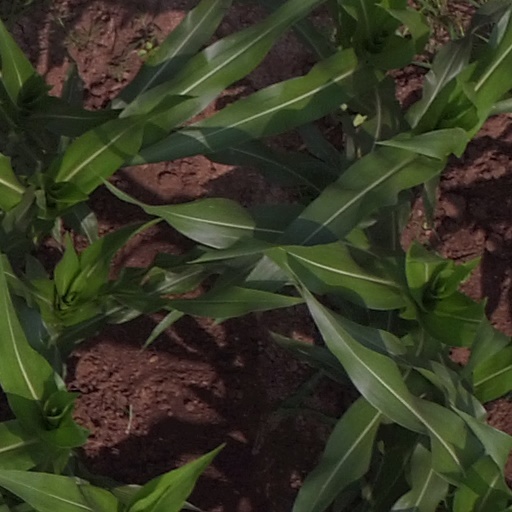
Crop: maize; corn